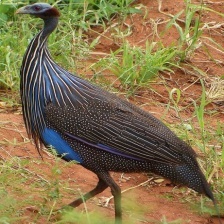
Species: VULTURINE GUINEAFOWL
Scientific name: ACRYLLIUM VULTURINUM